Elijah (oratorio)

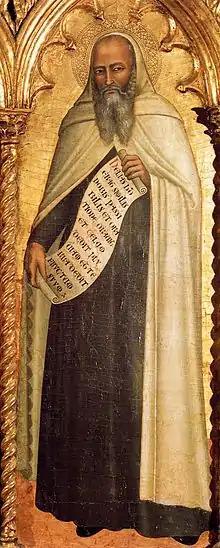
The oratorio depicts events in the life of the prophet Elijah

Mendelssohn uses biblical episodes relating to Elijah, which in the original, and , are narrated in rather laconic form, to produce intensely dramatic scenes, while adding several related biblical texts, mostly taken from the Old Testament. These were doubtless well fitted to the taste of Mendelssohn's time, and a Victorian sentimentality also seems detectable in places.